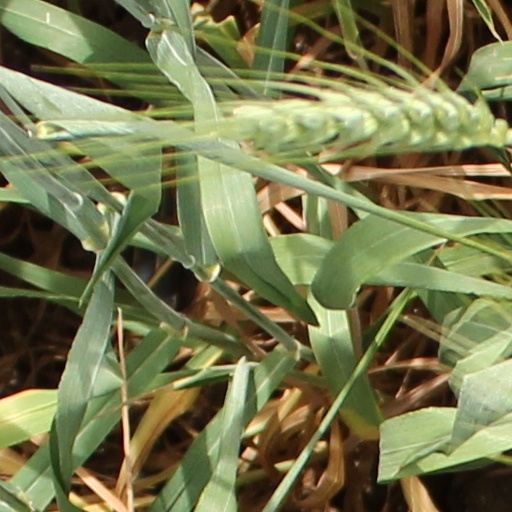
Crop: wheat